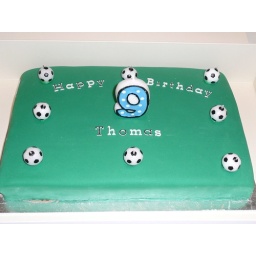
Chocolate cake with chocolate buttercream covered in green fondant. Football candles.